Hardware store

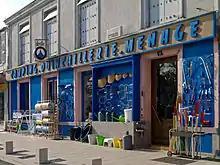
A hardware store in France

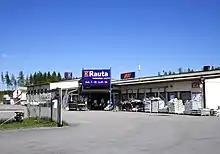
K-Rauta hardware store in Alajärvi, Finland

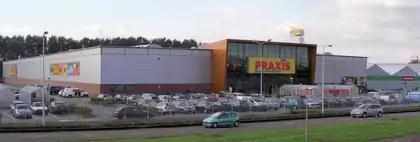

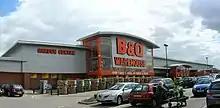
B&Q Warehouse store, Grimsby

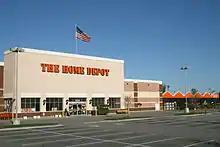
A typical Home Depot store

In the United Kingdom, hardware stores can also be known as DIY stores and home improvement stores. The biggest chain is B&Q, followed by Wickes. Trade counter retailers are also popular, including Screwfix and Toolstation, where customers collect their order from a desk.